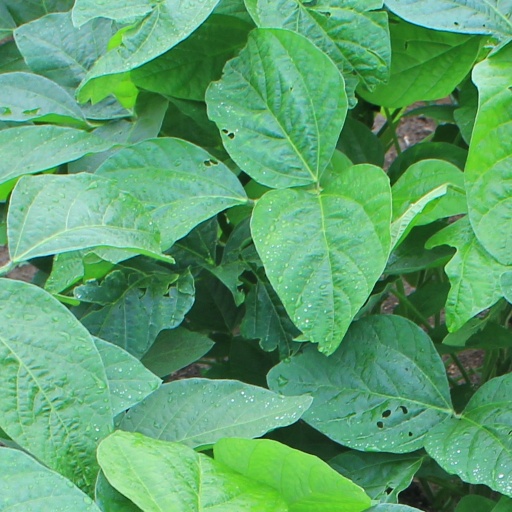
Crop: soybean